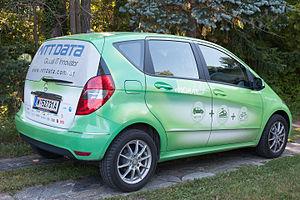
La Mercedes-Benz Classe A Type 169 est une berline compacte du constructeur allemand Mercedes-Benz. Elle a été produite de 2004 à 2012 et fut restylée en 2008. La 169 est la deuxième génération de la Classe A et remplace la Type 168.